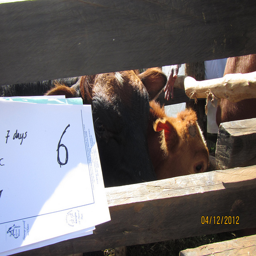
A photo of a group of cows in a pen
A cow in a small cage of wood looking through
two cows standing behind a fence with a sign next to it
a couple of cows are behind a fence
A couple of cows that are standing behind a fence.